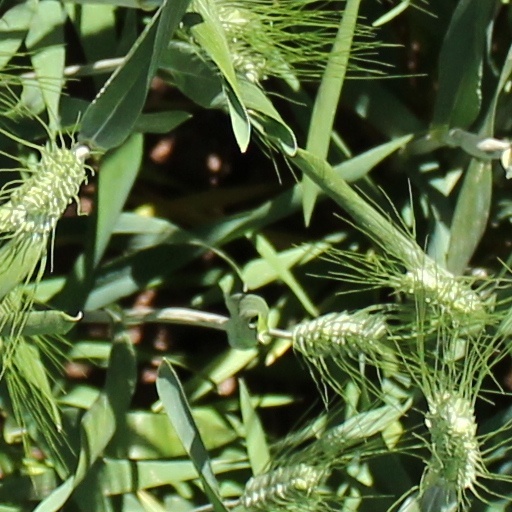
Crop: wheat